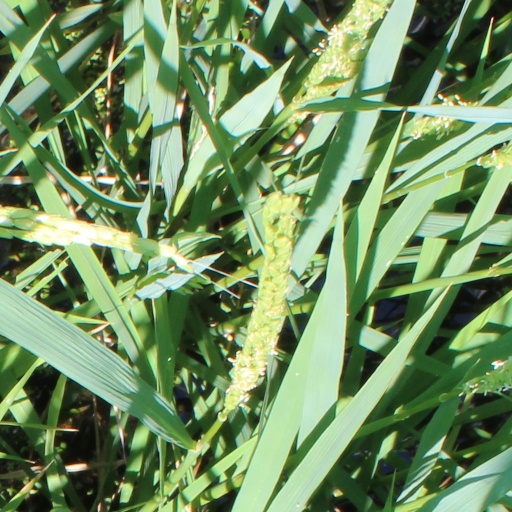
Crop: rice